Artisanal Talavera of Puebla and Tlaxcala

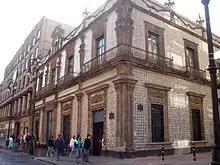
The Casa de los Azulejos in Mexico City

Talavera ceramic is mostly used to make utilitarian items such as plates, bowls, jars, flowerpots, sinks, religious items and decorative figures. However, a significant use of the ceramic is for tiles, which are used to decorate both the inside and outside of buildings in Mexico, especially in the city of Puebla. The Puebla kitchen is one of the traditional environments of Talavera pottery, from the tiles that decorate the walls and counters to the dishes and other food containers. It is a very distinct style of kitchen. In monastery kitchens of the area, many of the designs also incorporate the emblem of the religious order. Many of the façades in the historic center of Puebla are decorated with these tiles. These tiles are called "azulejos" and can be found on fountains, patios, the façades of homes, churches and other buildings, forming an important part of Puebla's Baroque architecture. This use of azulejos attested to the family's or church's wealth. This led to a saying "to never be able to build a house with tiles", which meant to not amount to anything in life. Being able to show this kind of wealth was not restricted to Puebla. In Mexico City, the church of the Convent of La Encarnacion and the church of the Virgin of Valvanera both feature cupolas covered in Talavera. The most famous example of Talavera in the capital city is the Casa de los Azulejos, or House of Tiles, which is an 18th-century palace built by the Count del Valle de Orizaba family. What makes this palace, in the City of Palaces, distinct is that its façade on three sides is completely covered in expensive, blue-and-white tile – sensational at the time the tiles were applied.